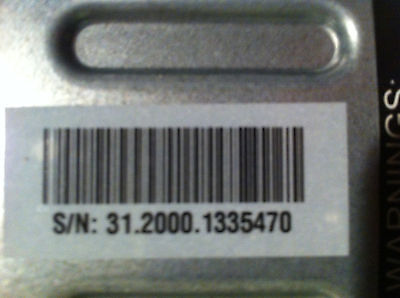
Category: coffee maker